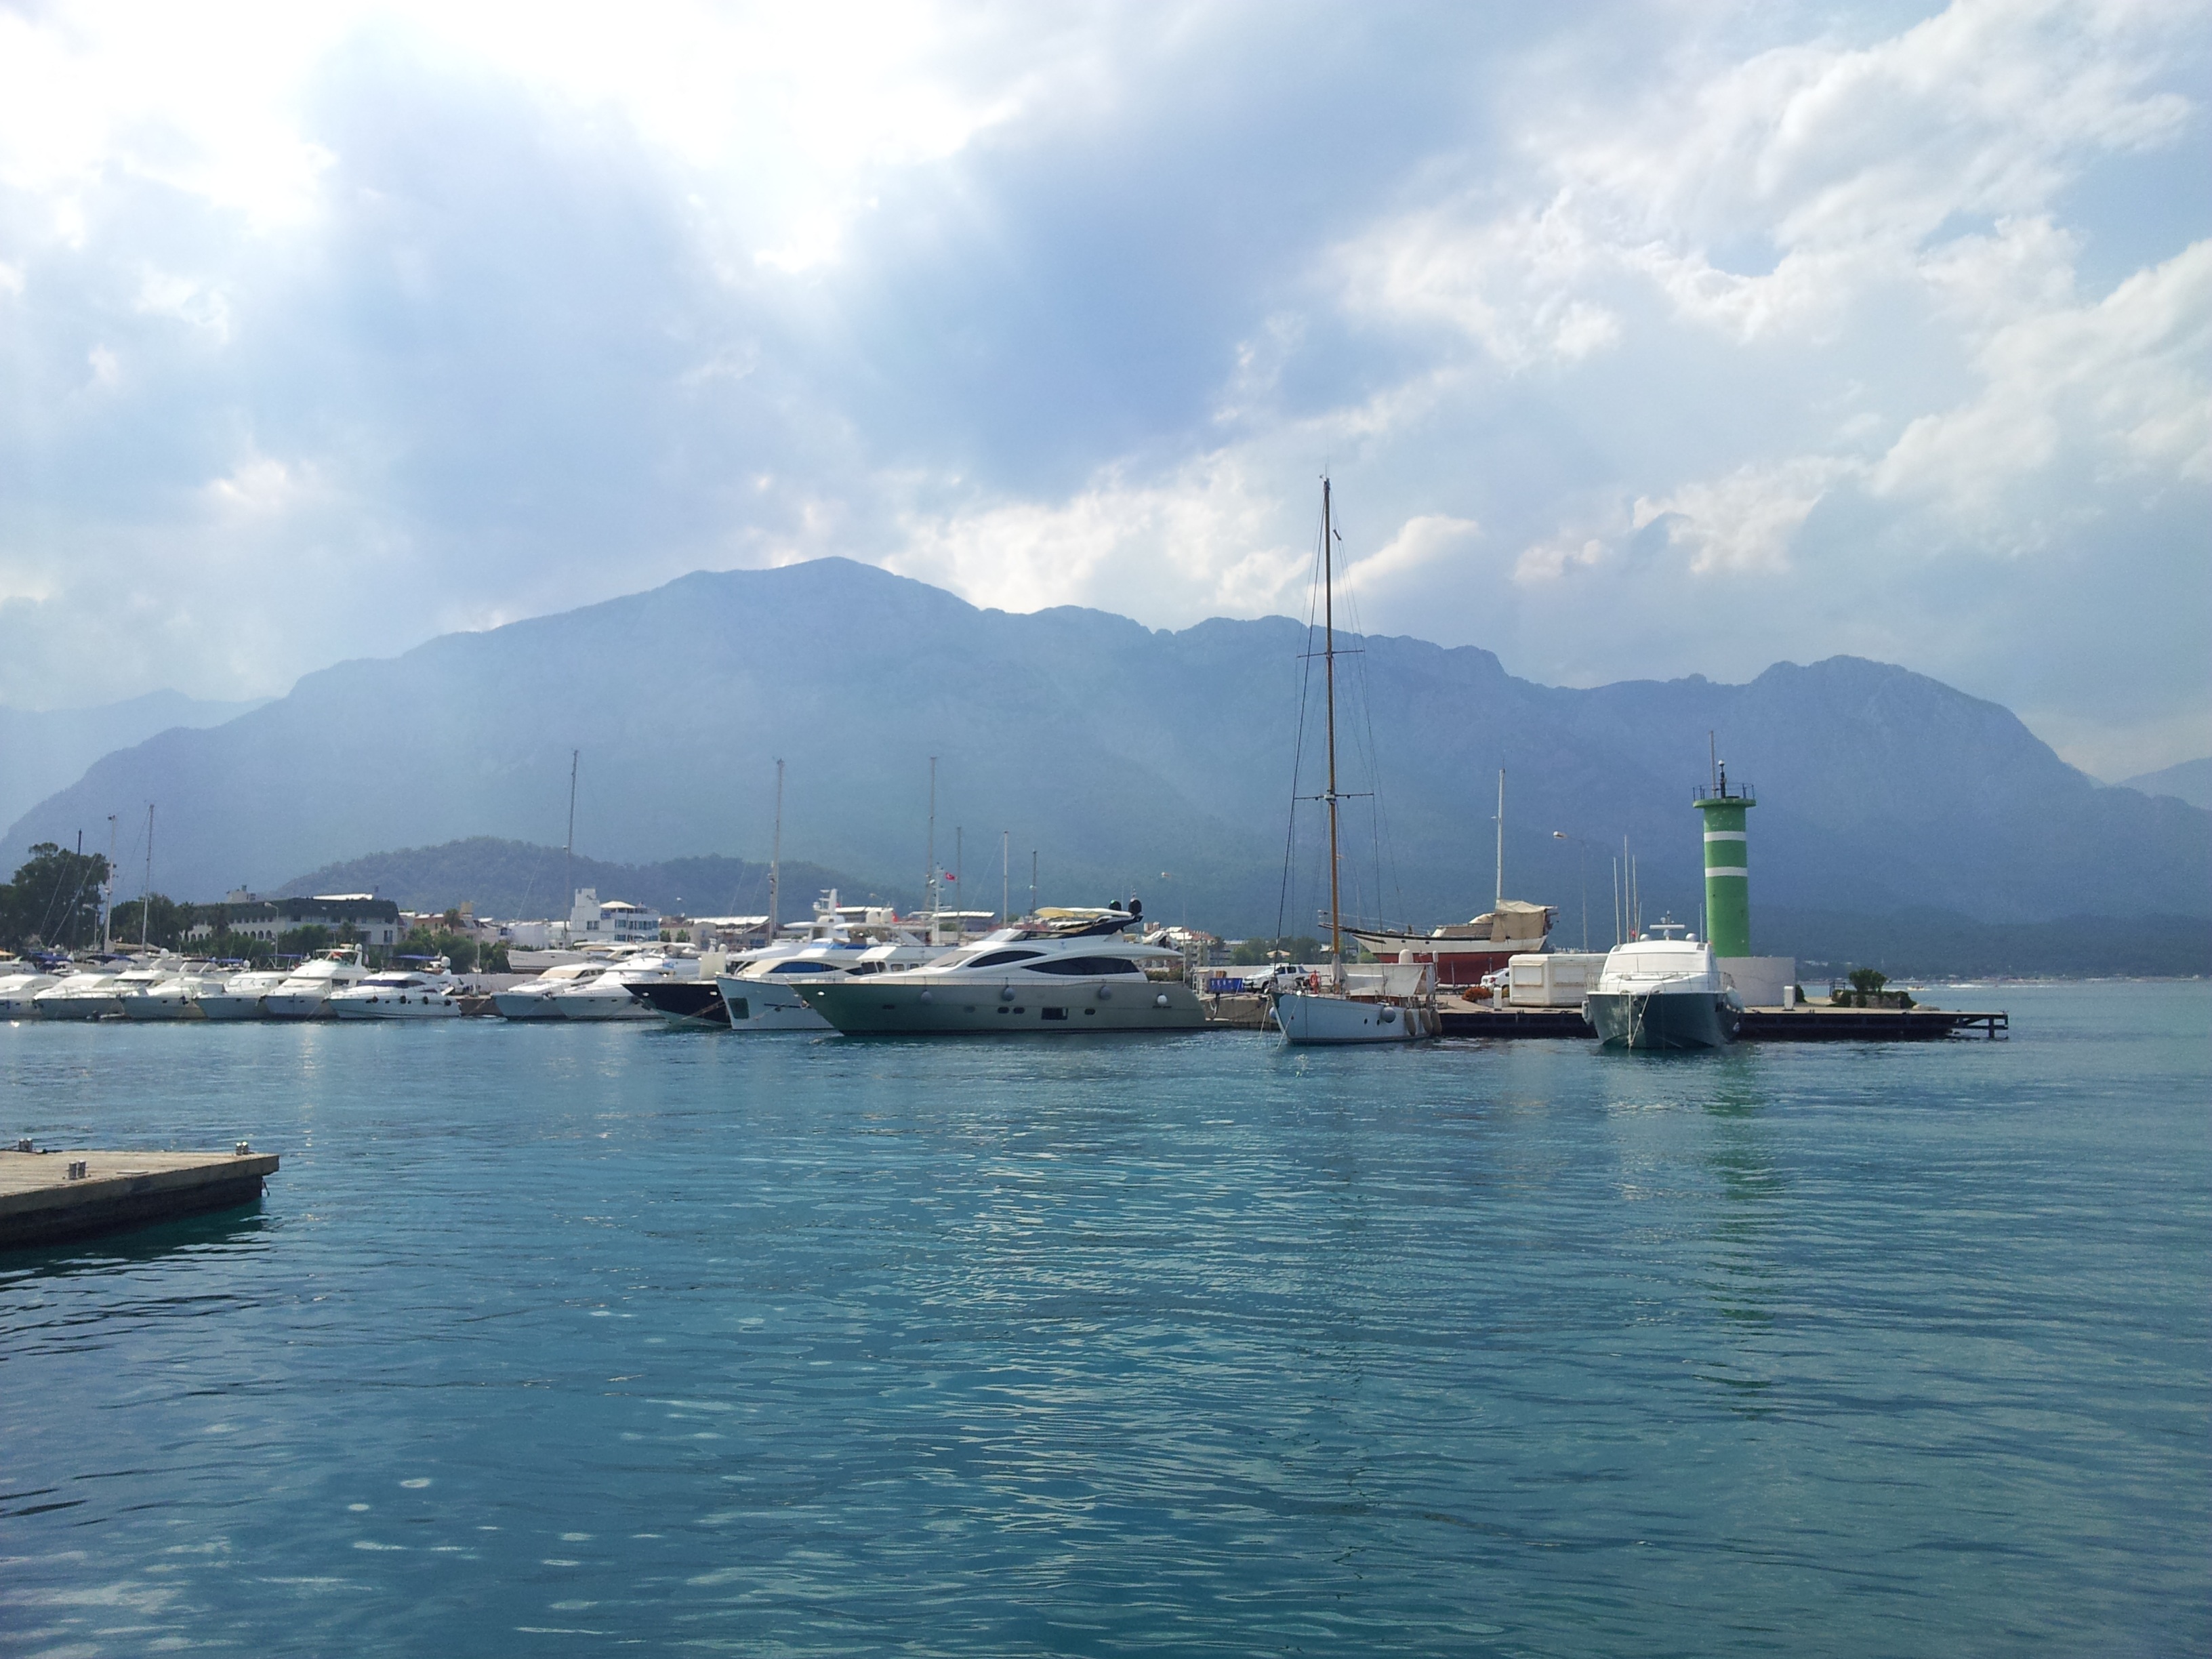
sea, coast, ocean, dock, boat, ship, boot, mediterranean, vehicle, mast, holiday, bay, harbor, marina, rest, port, mountains, boats, turkey, watercraft, mood, idyll, sailing boat, passenger ship